Amador Valley High School

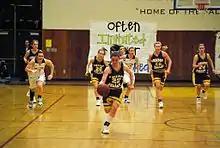
The Amador Valley varsity girls' basketball team faces rival team Foothill High School.

The school is a four-time California Distinguished School and a three-time National Blue Ribbon School. In 2008, a team of Amador Valley students won the national UNICEF-sponsored Junior 8 Competition. The team traveled to Toyako, Japan to attend the 2008Group of Eight (G8) Summit of World Leaders to discuss global issues. The 2022 U.S. News & World Report high school rankings listed Amador Valley as #424 in its National Rankings and #56 in its California High School Rankings. Nine of Amador Valley's teachers have been recognized as a Pleasanton Unified School District teacher of the year; one of those honorees was designated an Alameda County teacher of the year.